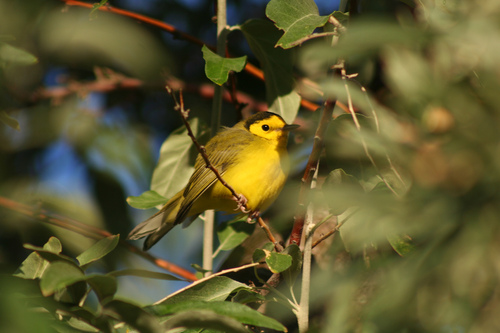
this bird has a yellow belly with a black crown, small black pointed beak, and a light gray tail.
this bird has a skinny black bill along with a vibrant yellow belly, and yellow breast.
small bird with black crown, very short black beak, bright yellow chest and belly and green wings.
this bird is brightly colored, with yellow running through its belly, breast and cheek patch, with a bright green through its wings and back.
a small bird with a bright yellow breast and side, with brown and black covering the rest of its body.
this bird has wings that are yellow with a black beak
this bird has wings that are brown and has a yellow rotund belly
this bird is yellow with black and has a very short beak.
this particular bird has a belly that is yellow with brown patches
this particular bird has a belly that is black and yellow
Species: Hooded Warbler